Michelangelo Signorile

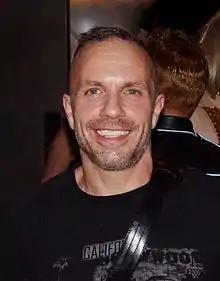
Signorile in 2011 at the book launch party for Michael Musto's "Fork on the Left, Knife in the Back"

Michelangelo Signorile (born December 19, 1960) is an American journalist, author and talk radio host. His radio program is aired each weekday across the United States and Canada on Sirius XM Radio and globally online. Signorile was editor-at-large for HuffPost from 2011 until 2019. Signorile is a political liberal, and covers a wide variety of political and cultural issues.